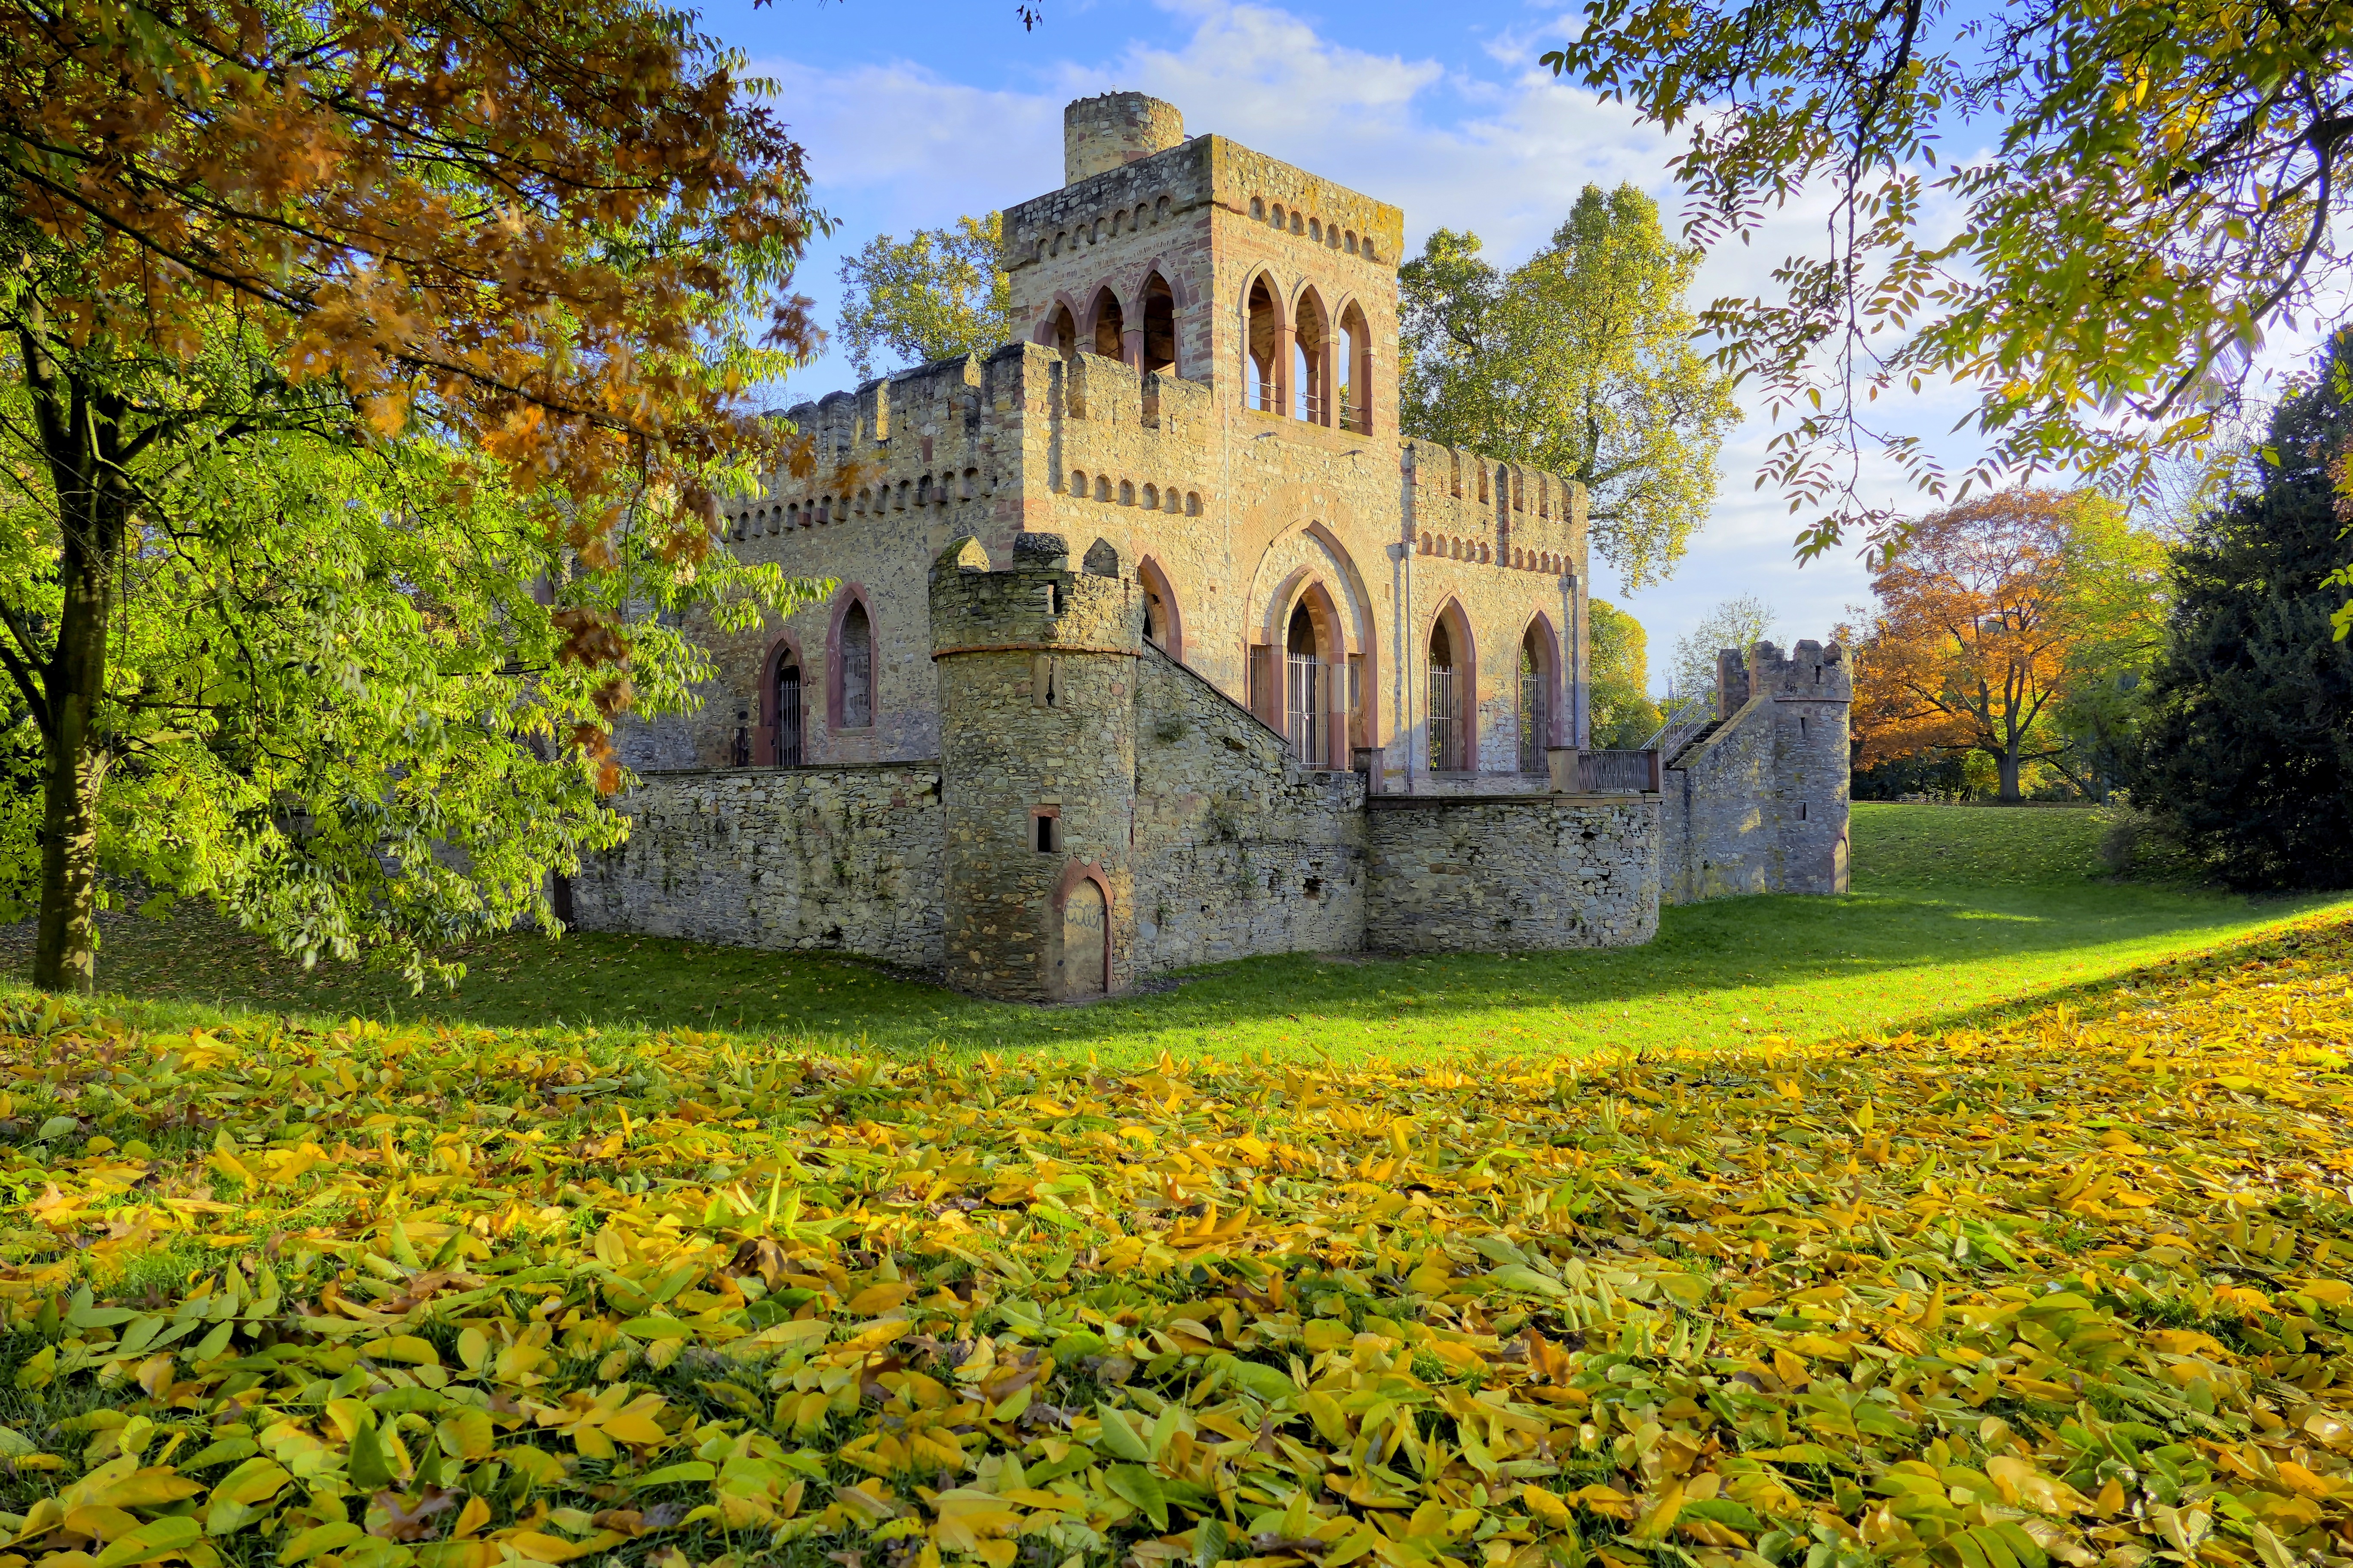
tree, leaf, flower, building, chateau, autumn, castle, garden, season, leaves, monastery, estate, autumn colours, wiesbaden, manor house, castle park, rural area, stately home, biebrich, mosburg